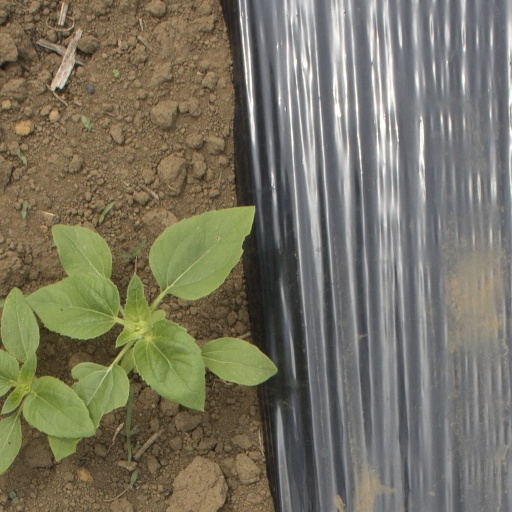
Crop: Jerusalem artichoke